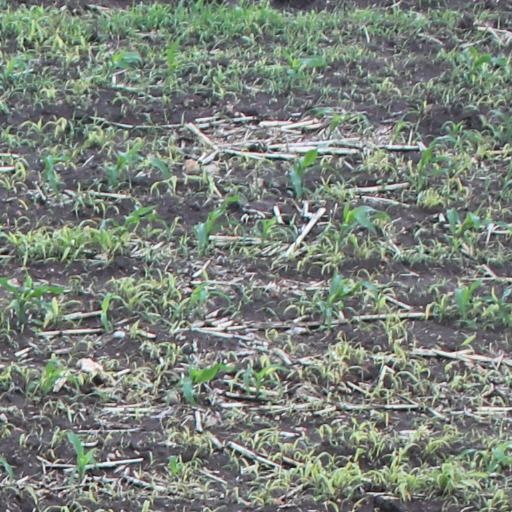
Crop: maize; corn